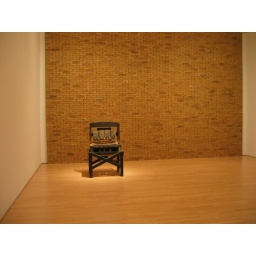
paper making machine with paper bricks in the background